Steve Cummings

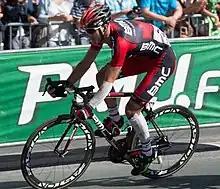
Cummings at the 2012 Tour de France

In September 2011, Cummings signed a contract with the for the 2012 season. The following February, Cummings broke his pelvis in an accident while competing in the Volta ao Algarve. In April, bad luck struck again when he fractured his left wrist in the Tour of the Basque Country. He recuperated from those injuries and competed in the Tour de France, where he was a domestique to his leader Cadel Evans and finished 95th overall. In the Vuelta a España, he gained his first Grand Tour stage victory. On Stage 13, he broke away with six other riders after the first hour of racing. The break made it through on the mainly flat course and he attacked with about to race, creating a gap. He held on to his lead and won by four seconds over the two chasers, Cameron Meyer of and 's Juan Antonio Flecha. He completed his season with a stage victory on the final day of the Tour of Beijing, getting the better of Ryder Hesjedal in a sprint à deux in Pinggu.